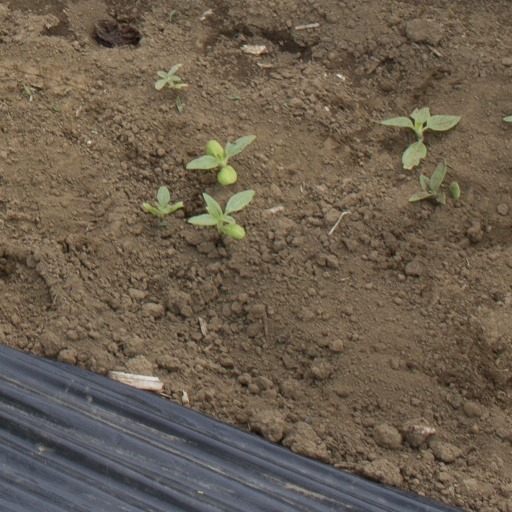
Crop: Jerusalem artichoke